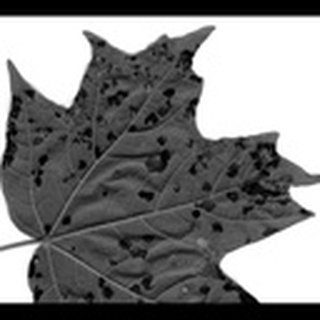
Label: cotton_target_spot